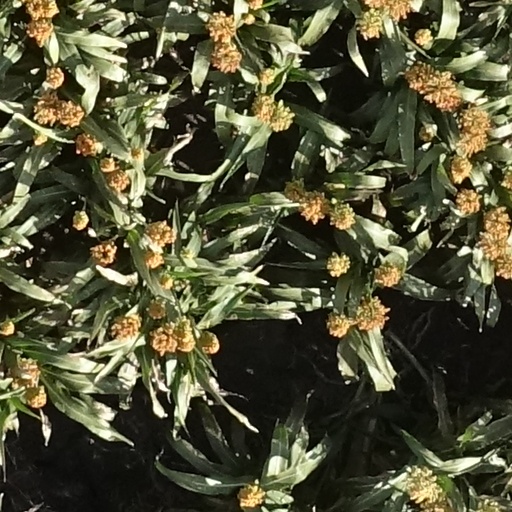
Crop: sorghum